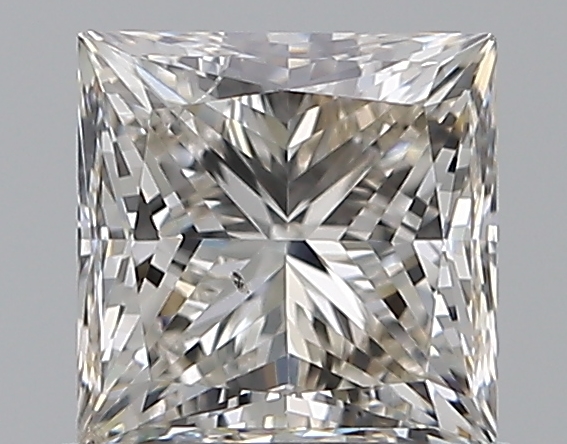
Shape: princess
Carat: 0.96
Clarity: SI1
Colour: I
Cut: EX
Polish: EX
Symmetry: VG
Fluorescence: F
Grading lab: GIA
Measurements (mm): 5.22 x 5.22 x 3.83